Akira Kushida

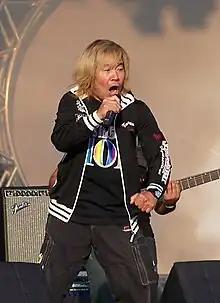
Akira Kushida performing at Anime Friends 2008

is a Japanese singer who is well known for his work in the soundtracks for anime and tokusatsu productions, most notably "Taiyou Sentai Sun Vulcan", "Kinnikuman", and "Space Sheriff Gavan". His nickname from his fans is . His real given name is .